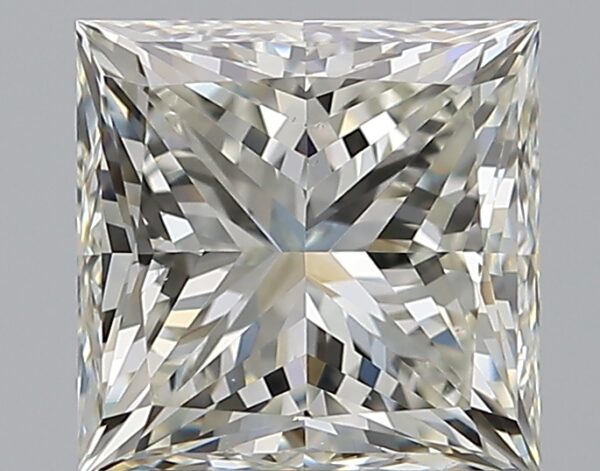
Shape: princess
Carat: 1.7
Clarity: VS1
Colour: J
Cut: VG
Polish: EX
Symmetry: EX
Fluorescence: N
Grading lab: GIA
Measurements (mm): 6.35 x 6.33 x 4.78